D.O.A. (1950 film)

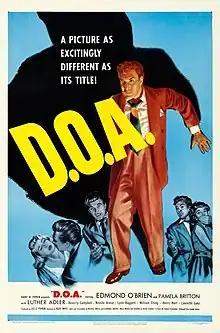
Theatrical release poster

D.O.A. is a 1950 American film noir directed by Rudolph Maté, starring Edmond O'Brien and Pamela Britton. It is considered a classic of the genre. A fatally poisoned man tries to find out who has poisoned him and why. It was the film debuts of Beverly Garland (as Beverly Campbell) and Laurette Luez. In 2004, "D.O.A." was selected for preservation in the United States National Film Registry by the Library of Congress as being "culturally, historically, or aesthetically significant."